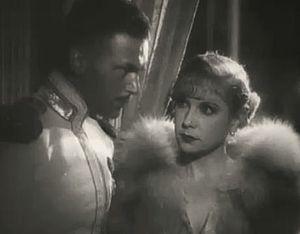
Scarlet Dawn est un film germano-américain réalisé par William Dieterle et sorti en 19̈32.
Lilyan Tashman est une actrice américaine, née le 23 octobre 1896 à New York, ville où elle est morte le 21 mars 1934.